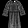
Label: Dress